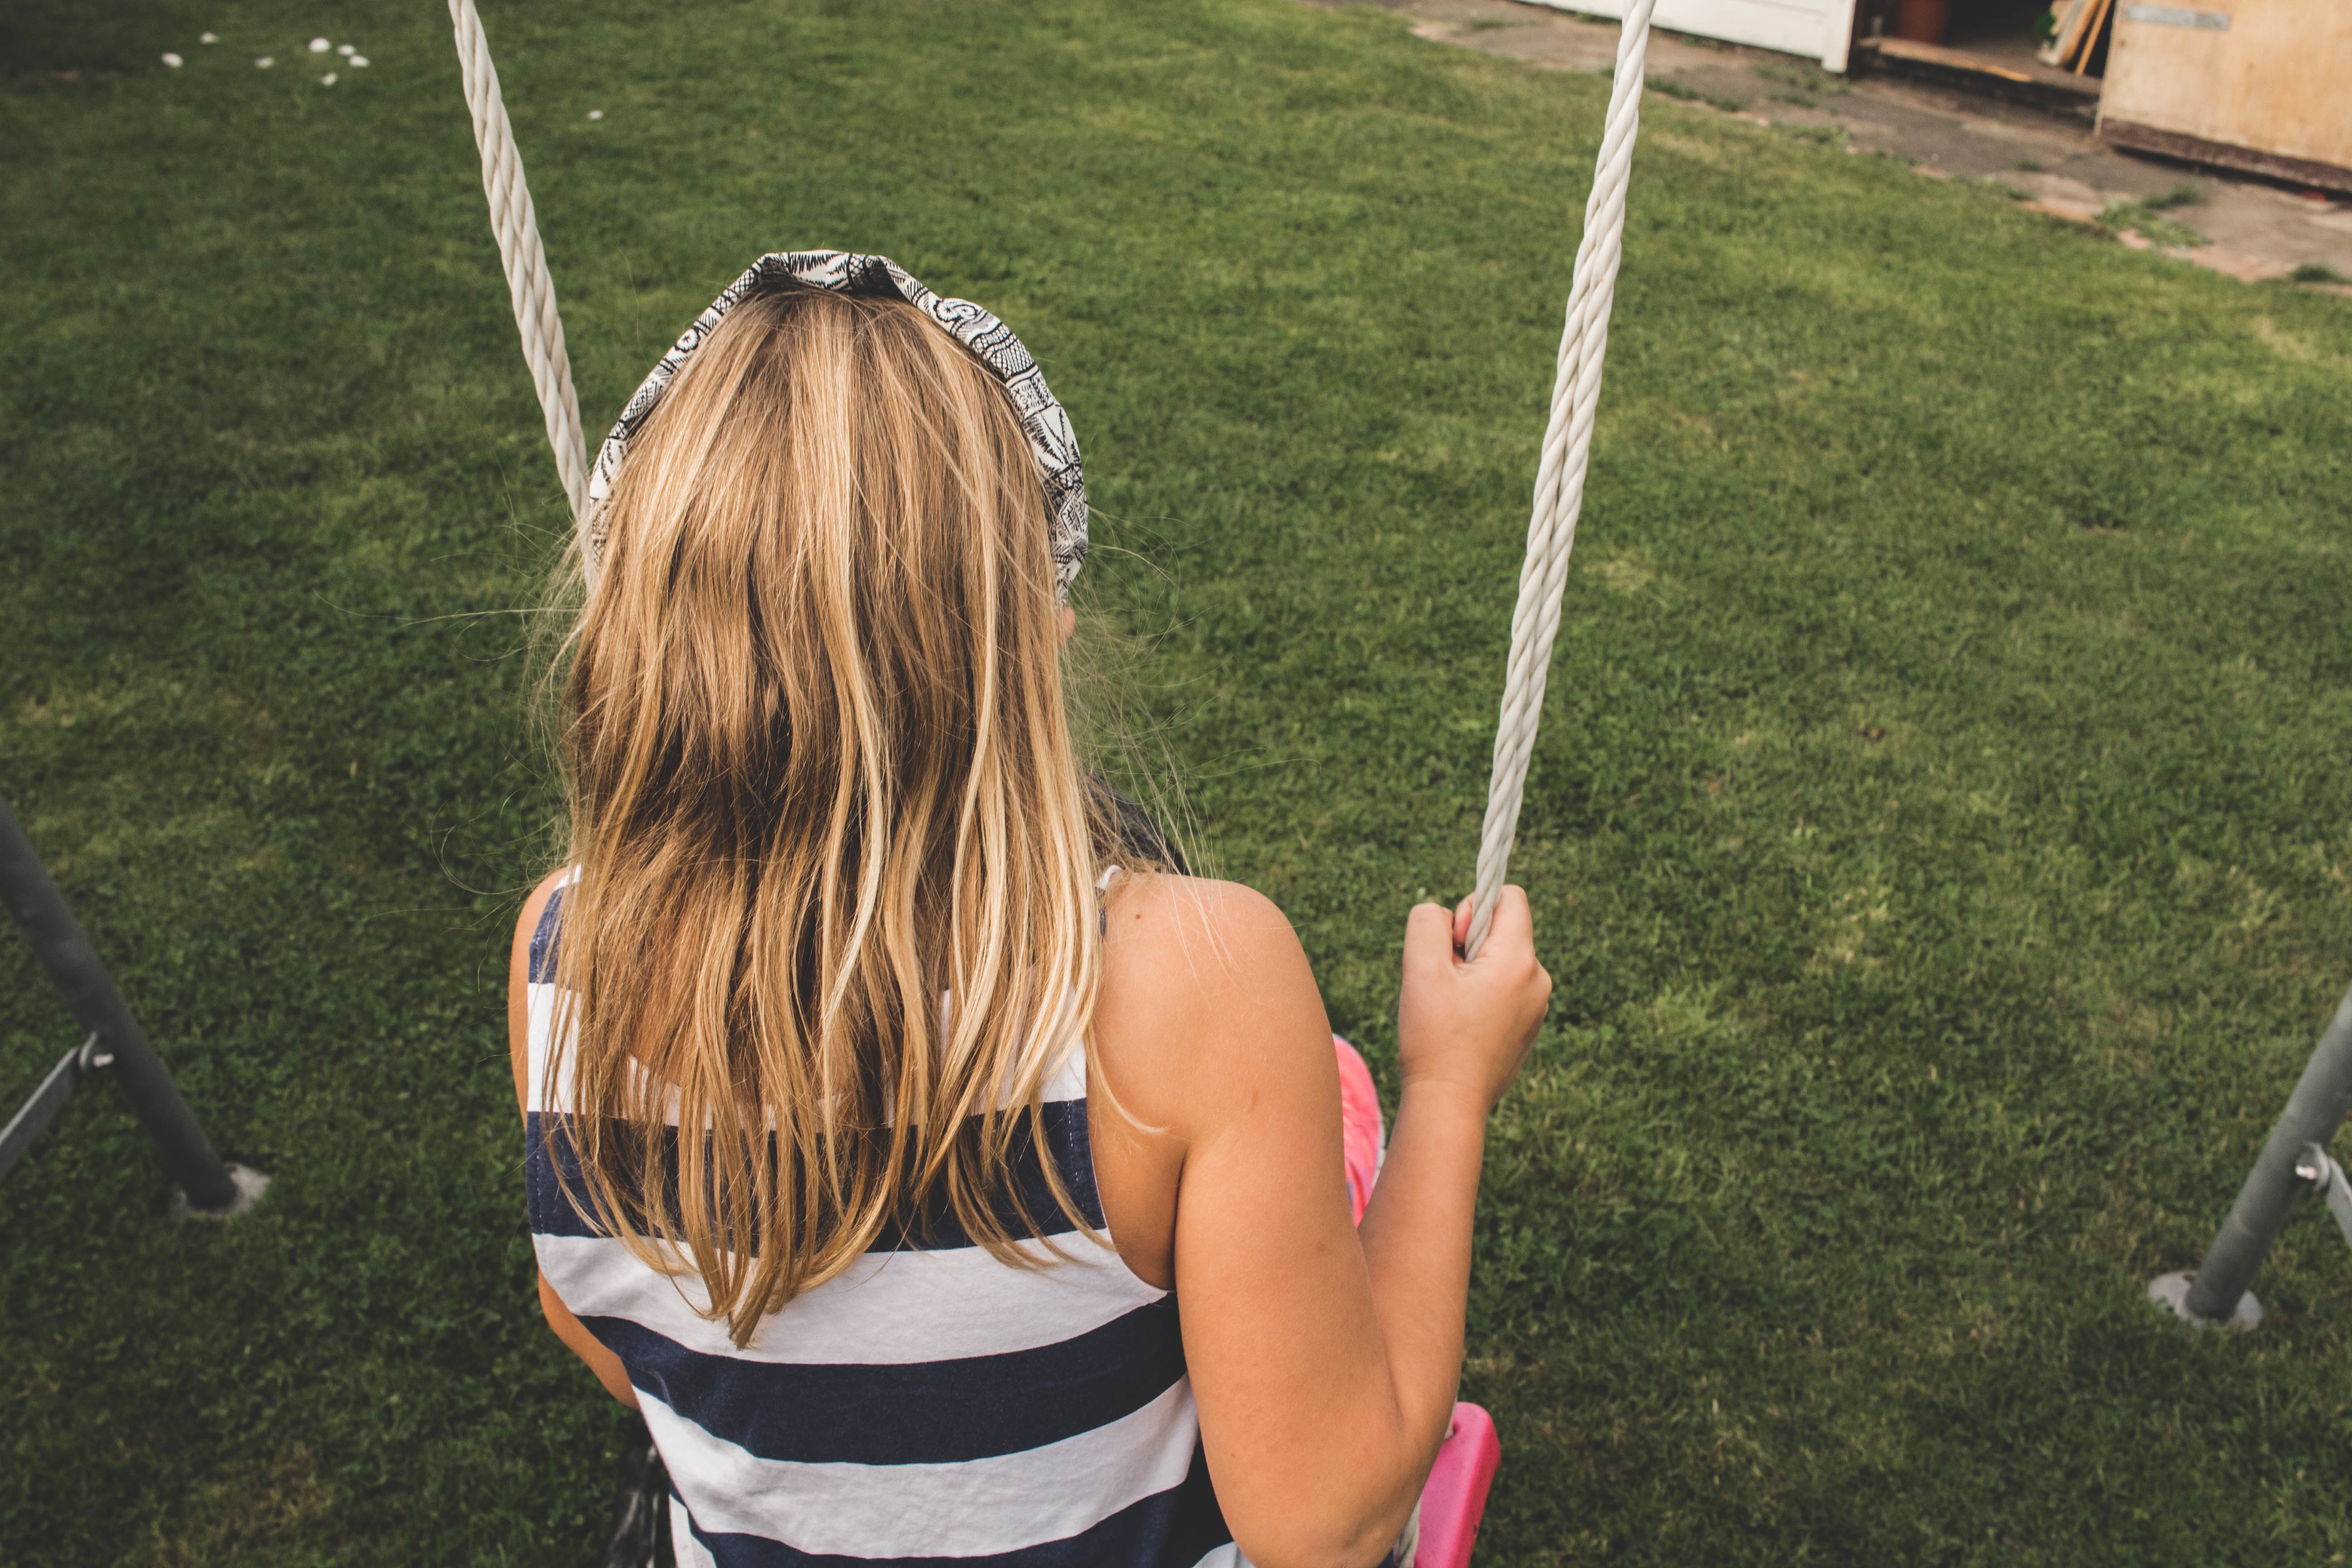
grass, girl, lawn, spring, blond